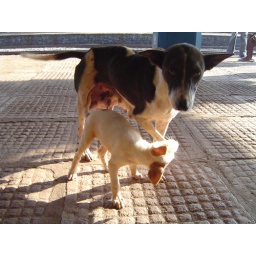
friendly biscuit doggy in a train station